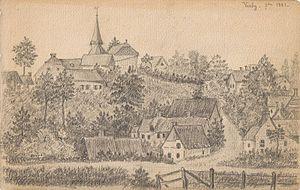
croquis réalisé avant la construction de la ligne Laon-guise-Le Cateau
Grand-Verly est une commune française située dans le département de l'Aisne, en région Hauts-de-France.